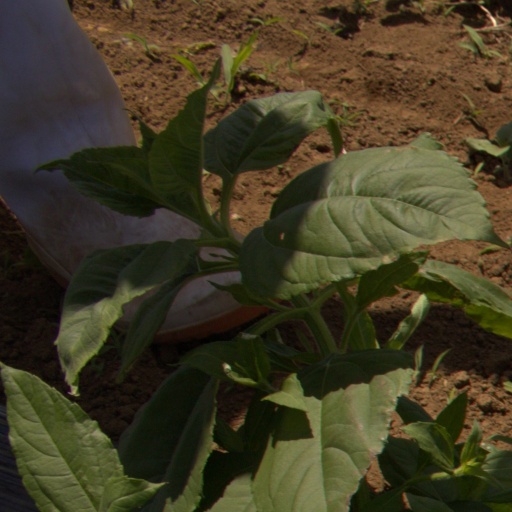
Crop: Jerusalem artichoke